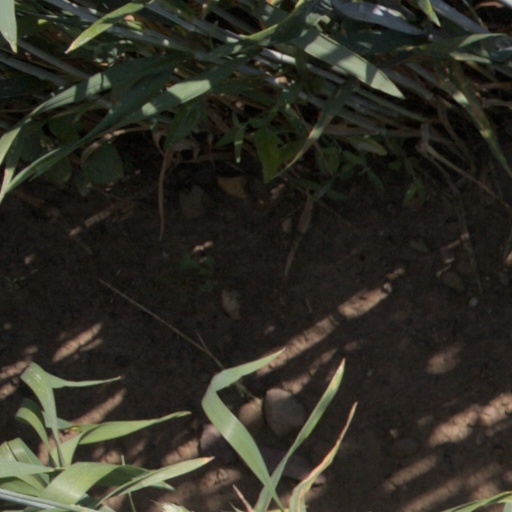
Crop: wheat